Moby

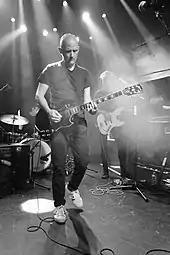
Moby performing in 2018

Moby wished for the follow-up to "Last Night" to be emotional, personal, and melodic. He felt creatively inspired by a David Lynch speech at the BAFTA Award ceremony in the UK which prompted him to write new material that he liked with little regard to its mainstream commercial success. He decided against recording in a professional studio as he wanted to record the entire album at home, and chose to have the album mixed using analogue equipment. "Wait for Me" was released on June 30, 2009. Moby and Lynch discussed the recording process of "Wait for Me" on Lynch's online channel, David Lynch Foundation Television Beta. The video to the first single, "Shot in the Back of the Head", offered as a free download, was directed by Lynch.